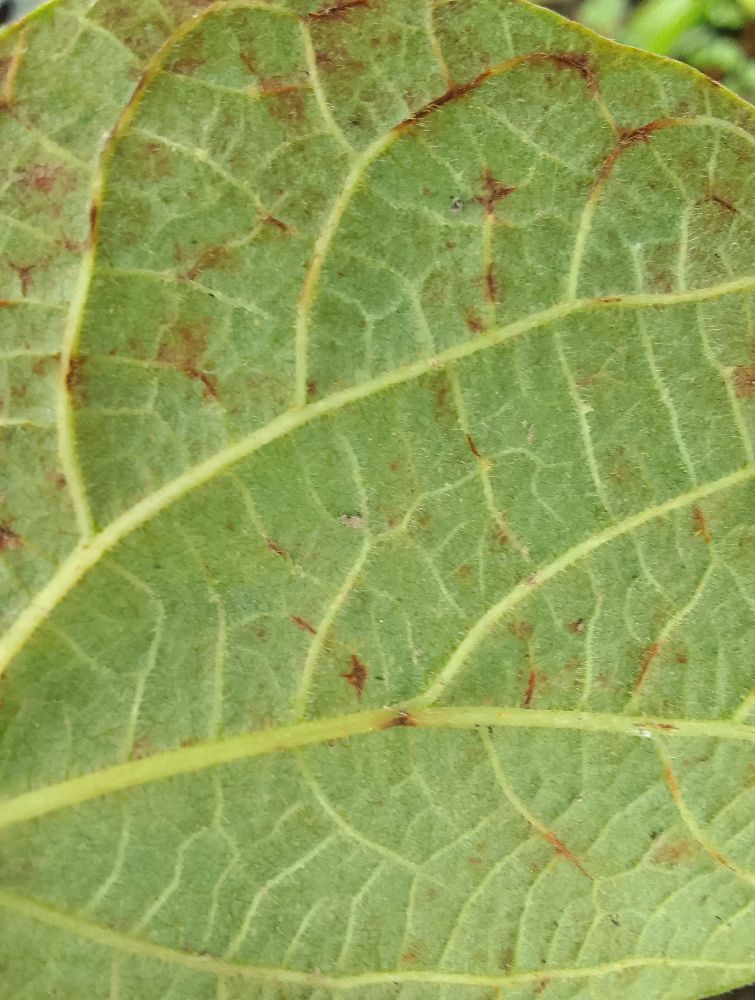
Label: anthracnose